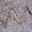
Label: snake